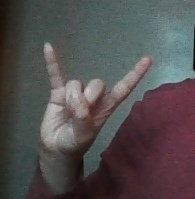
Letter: la